Franz Wagner

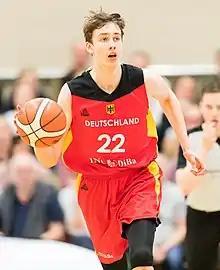
Wagner with the German U18 team at the Albert Schweitzer Tournament in 2018

Wagner played for Germany at the 2017 FIBA U16 European Championship in Podgorica, Montenegro. In five games, he averaged 7.4 points per game as his team finished in 13th place. In 2018, Wagner averaged six points per game and helped Germany win the gold medal at the Albert Schweitzer Tournament, an under-18 competition in Mannheim, Germany. In the 2019 FIBA U18 European Championship in Volos, Greece, he averaged 13 points and 4.8 rebounds per game, leading his team to 11th place. He missed one game with a back injury. In EuroBasket 2022, he averaged 16.1 points and 4 rebounds per game, beating Poland in his home city of Berlin to take home bronze for Germany.